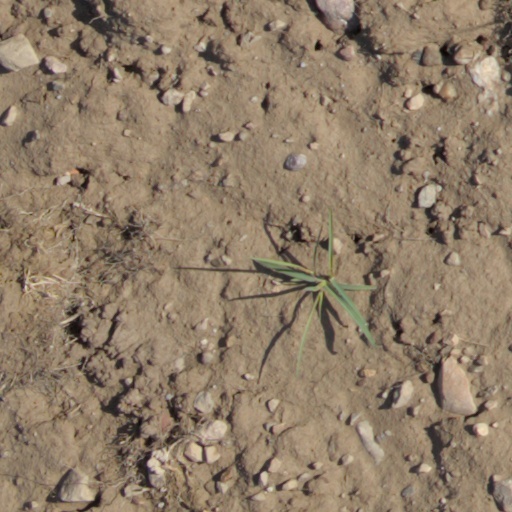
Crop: wheat